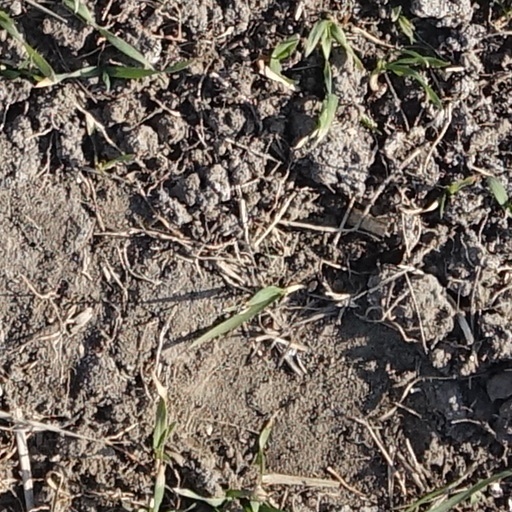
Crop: wheat